Mary Schenck Woolman

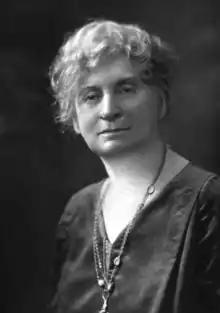
(undated)

The success of her sewing text led to Woolman being hired as an assistant in domestic science at the college in 1892, one of only two women on staff up to the time. The following year, even though she had no degree, she became an instructor of sewing. While teaching she also took classes and earned a diploma in 1895 and a B.S. in 1897.